Night Creepers

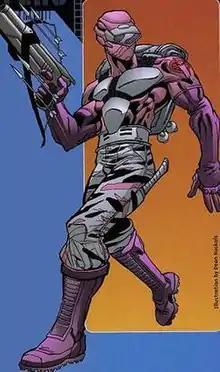
Illustration of Night Creepers from "G.I. Joe: Battle Files" #2

The Night Creepers are fictional characters from the "" toyline, comic books and animated series. They are a syndicate of hi-tech ninjas/corporate mercenaries hired by Cobra as spies and assassins.